Iji

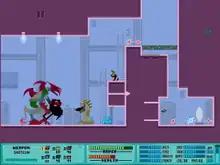
Iji (centre) crouches above a Komato Annihilator and a Tasen Elite (bottom left)

"Iji" is described by Remar as "System Shock 2" in 2D. Players control the titular character, Iji, a human woman who has been enhanced with nanotechnology following the invasion of Earth by an alien species known as the Tasen. Iji must navigate a research station while being guided by her brother Dan, who communicates via the station's loudspeaker system, in order to convince the aliens' leader to retreat from the planet. Though the game's plot is linear, interactions with non-player characters (NPCs) change according to the player's actions, leading to one of multiple endings. The player's primary choice is between pursuing Iji's goal either as a pacifist, or by engaging in violence against the alien threat.